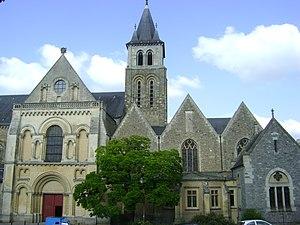
Cathédrale de la Sainte-Trinité de Laval, Mayenne. Façade occidentale. This building is classé au titre des Monuments Historiques. It is indexed in the Base Mérimée, a database of architectural heritage maintained by the French Ministry of Culture,
La cathédrale de la Sainte-Trinité de Laval est une cathédrale catholique romaine située dans la ville de Laval, chef-lieu du département de la Mayenne, en France. Elle se trouve dans le centre-ville, entre la place Hardy-de-Lévaré et la place de la Trémoille.